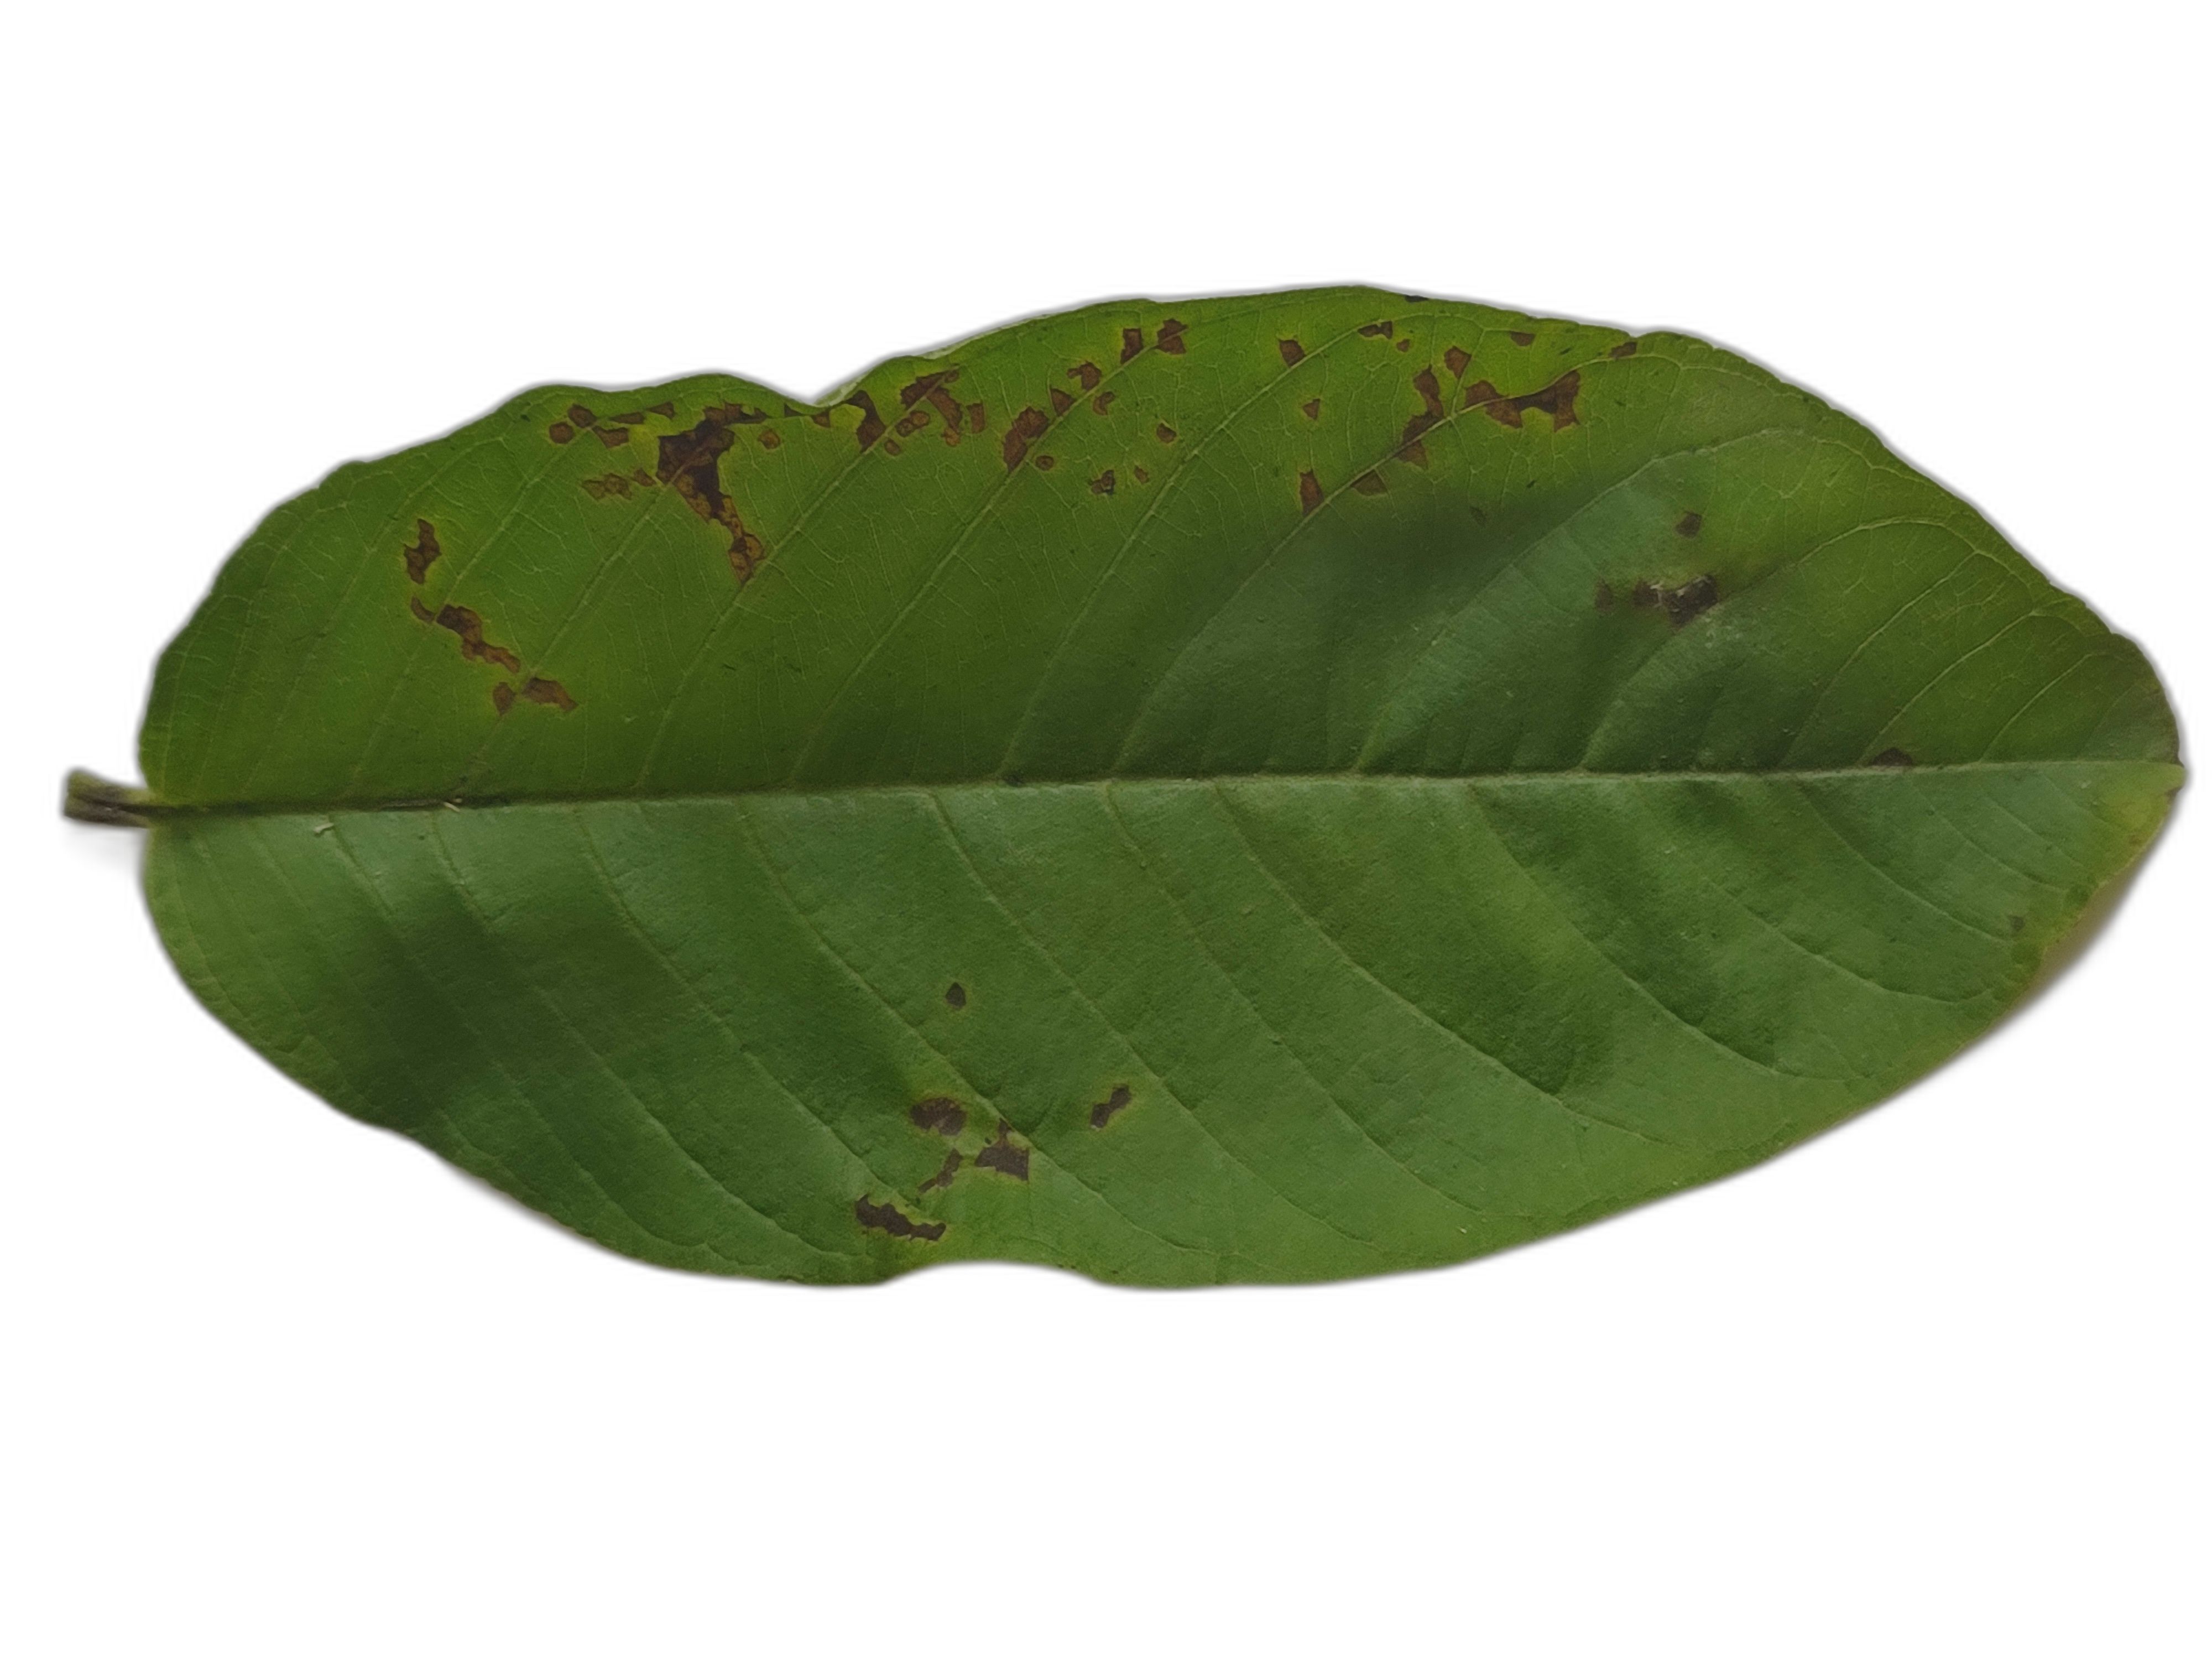
Plant part: leaf
Disease: Dot